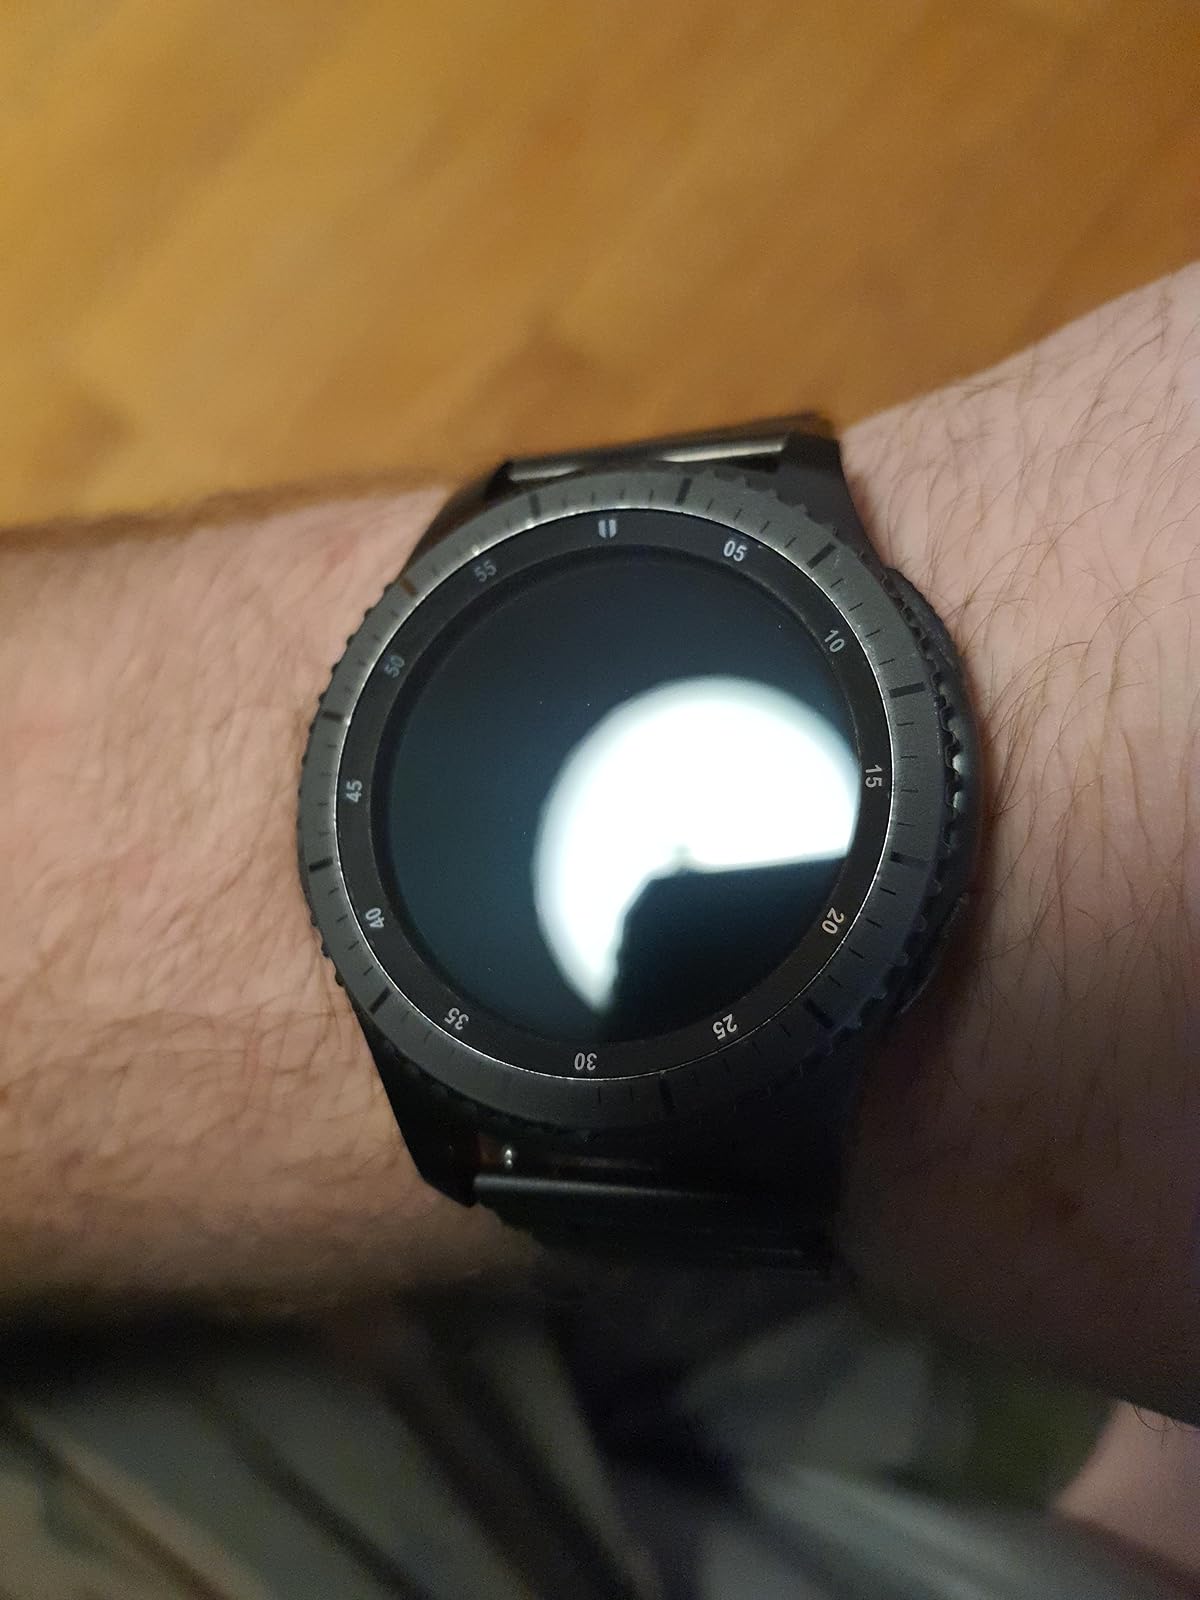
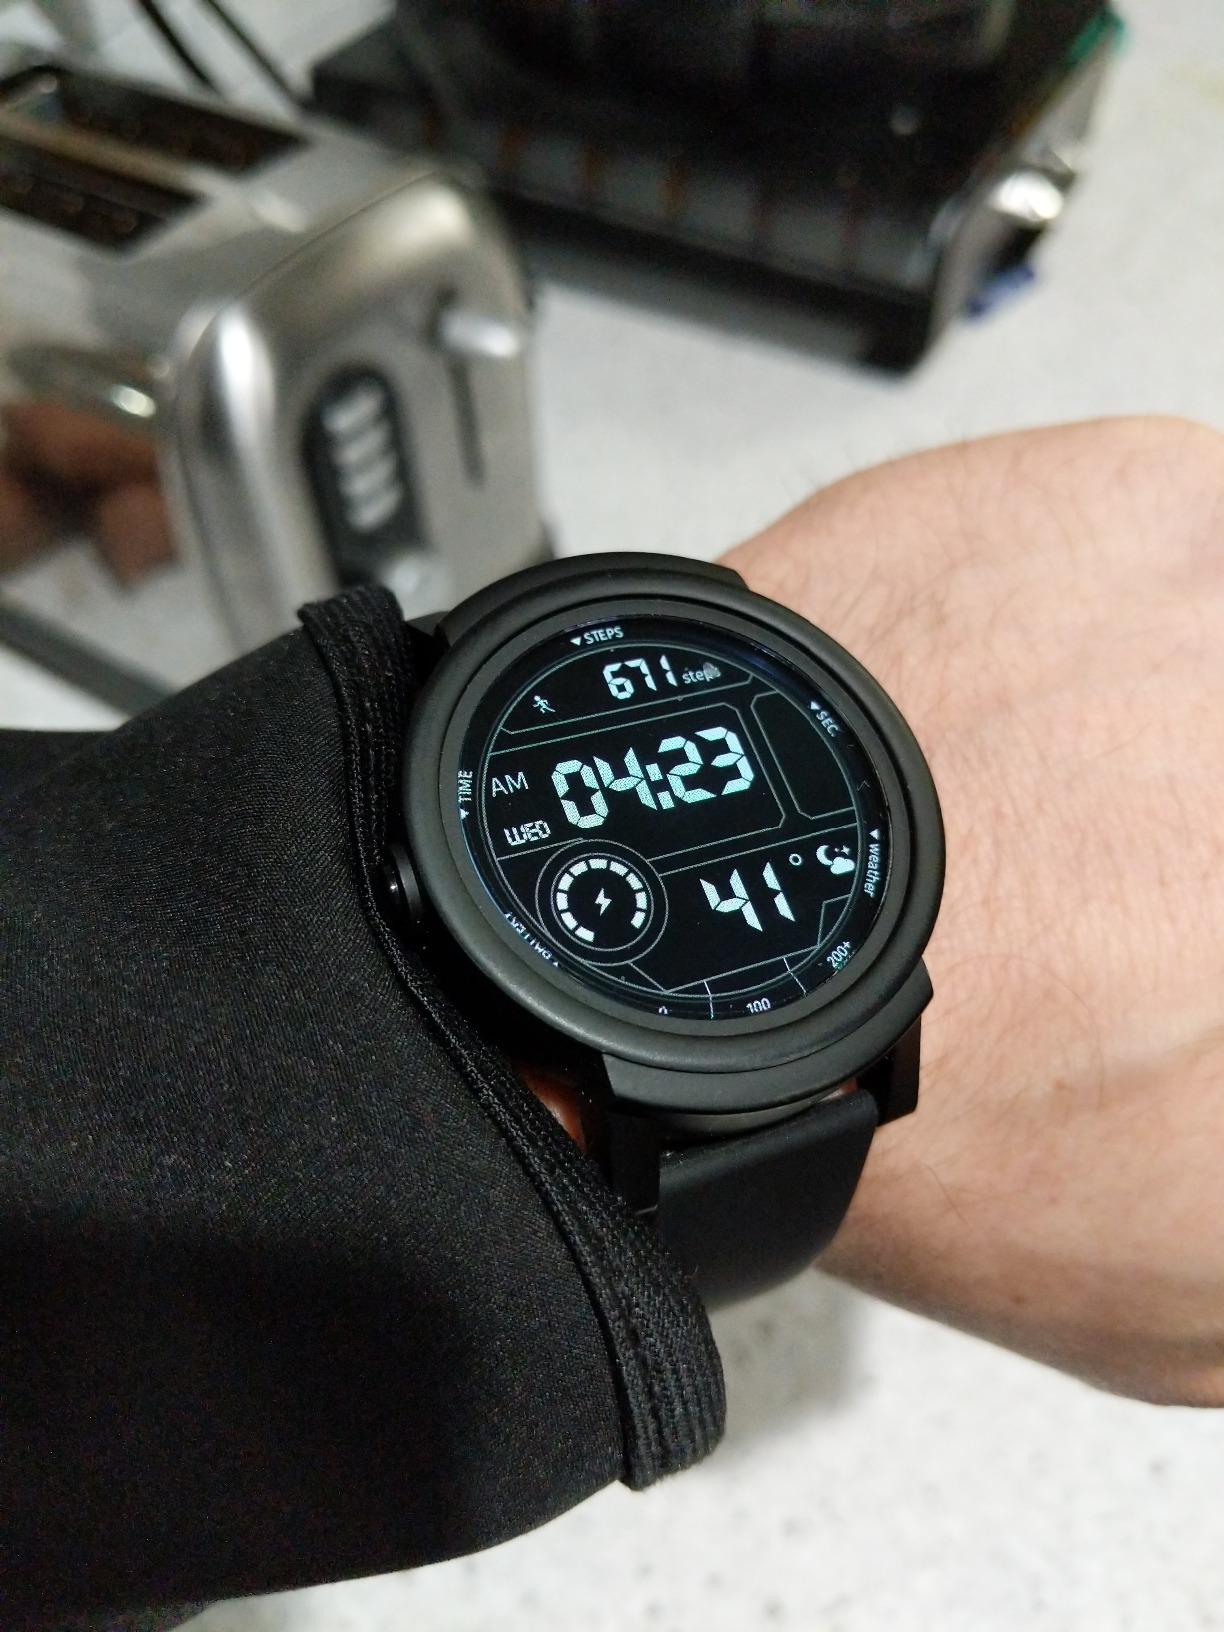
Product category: smartwatch
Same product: no